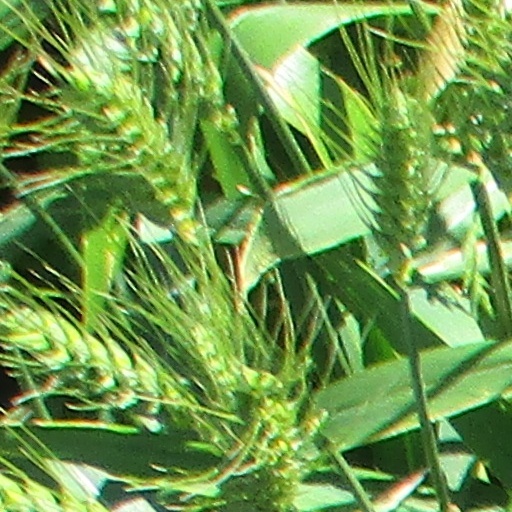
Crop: wheat